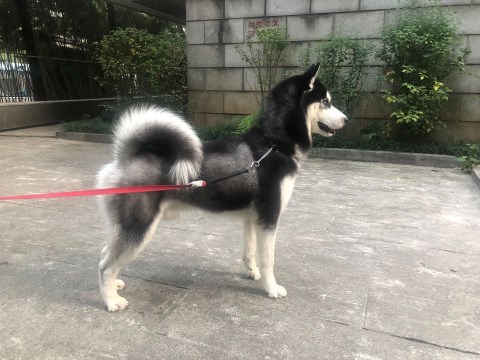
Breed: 1160-n000003-Siberian_husky